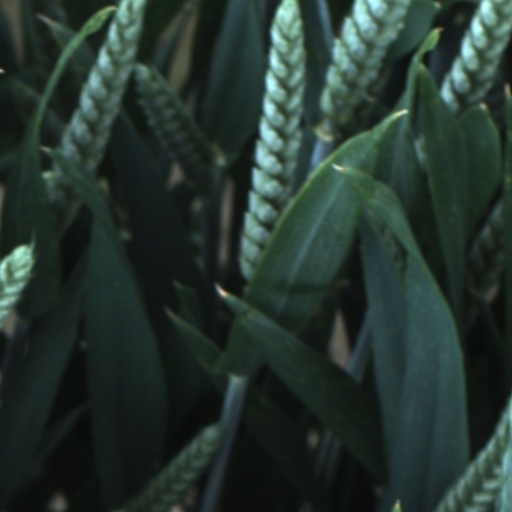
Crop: wheat